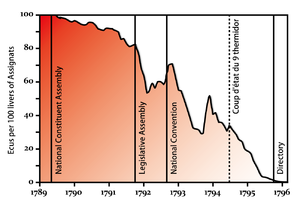
Jean-François Reubell ou Rewbell, né le 6 octobre 1747 à Colmar, en Alsace, et mort le 24 novembre 1807 dans la même ville, est un homme politique et diplomate français, une figure républicaine modérée mais intransigeante de la Révolution et un de ses principaux acteurs.